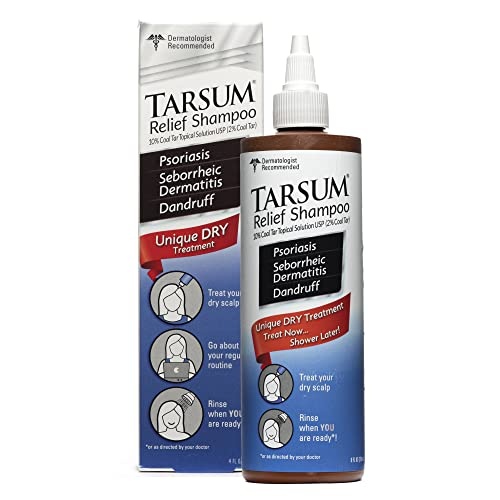
Tarsum Psoriasis Shampoo - 4 Oz
Brand: Tarsum
Category: Health & Beauty > Personal Care > Hair Care > Hair Loss Treatments